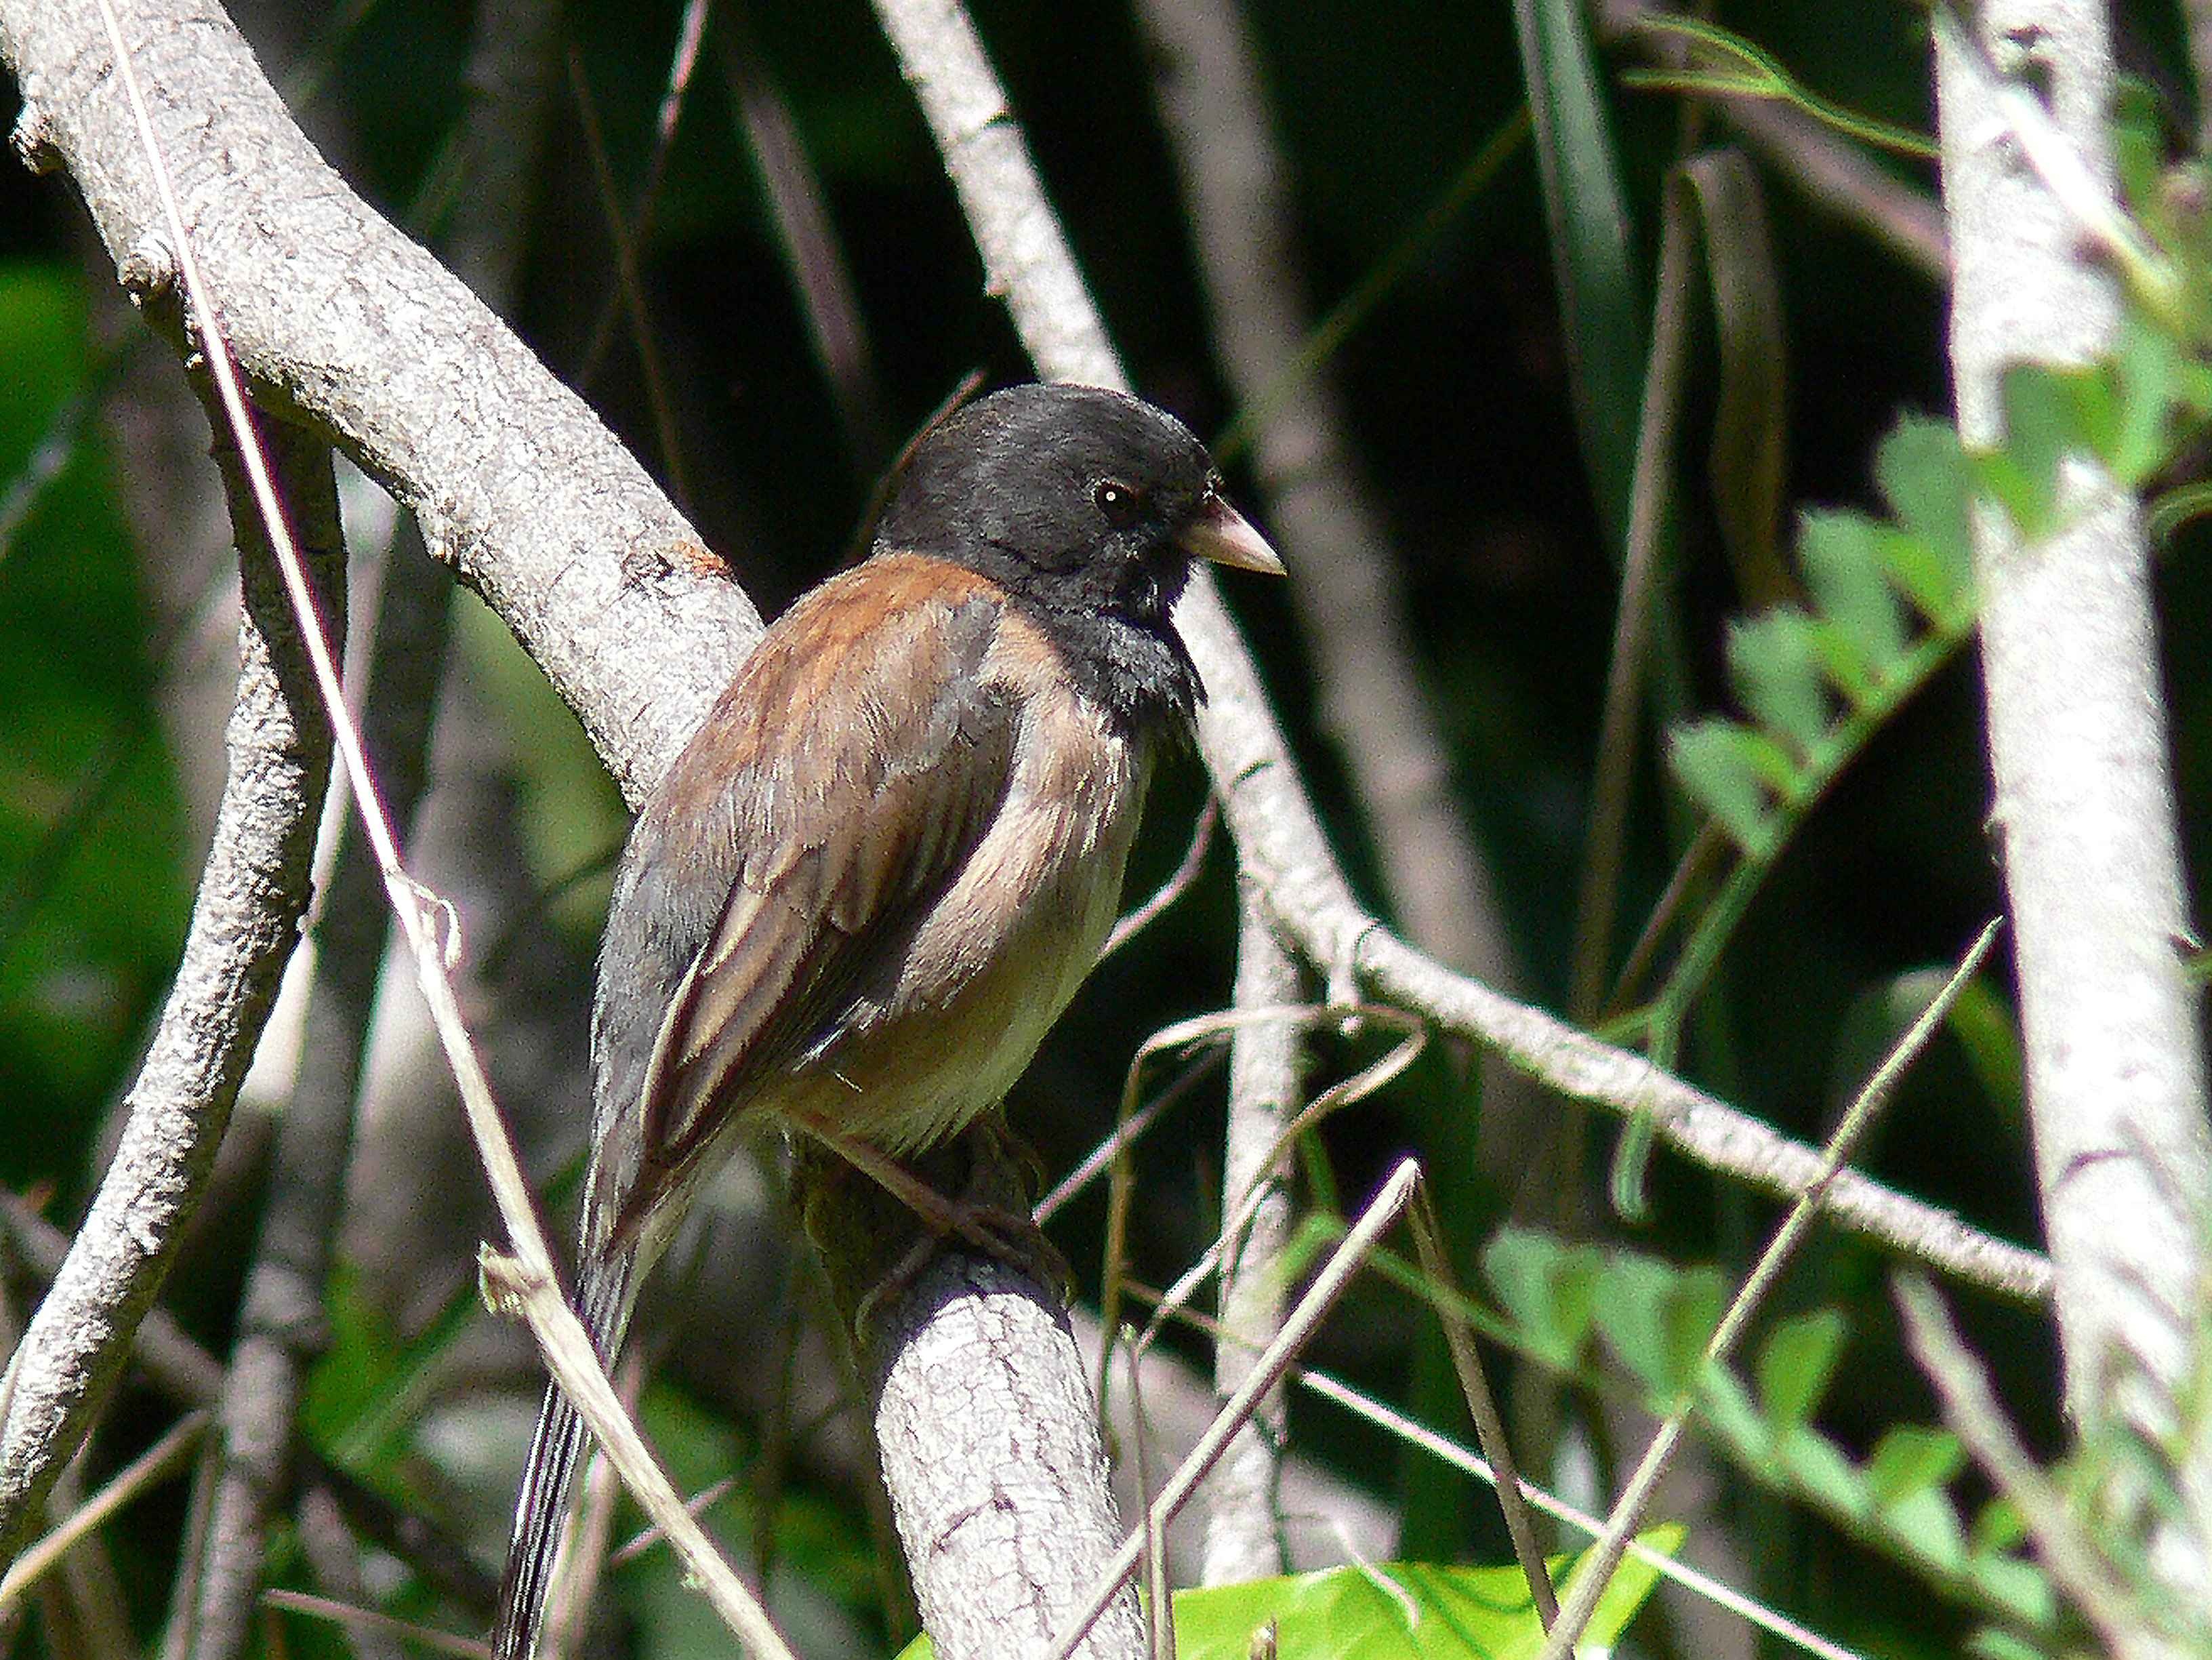
nature, branch, bird, dark, wildlife, beak, fauna, close up, birds, animals, vertebrate, eyed, junco, wren, old world flycatcher, perching bird, hyemalis